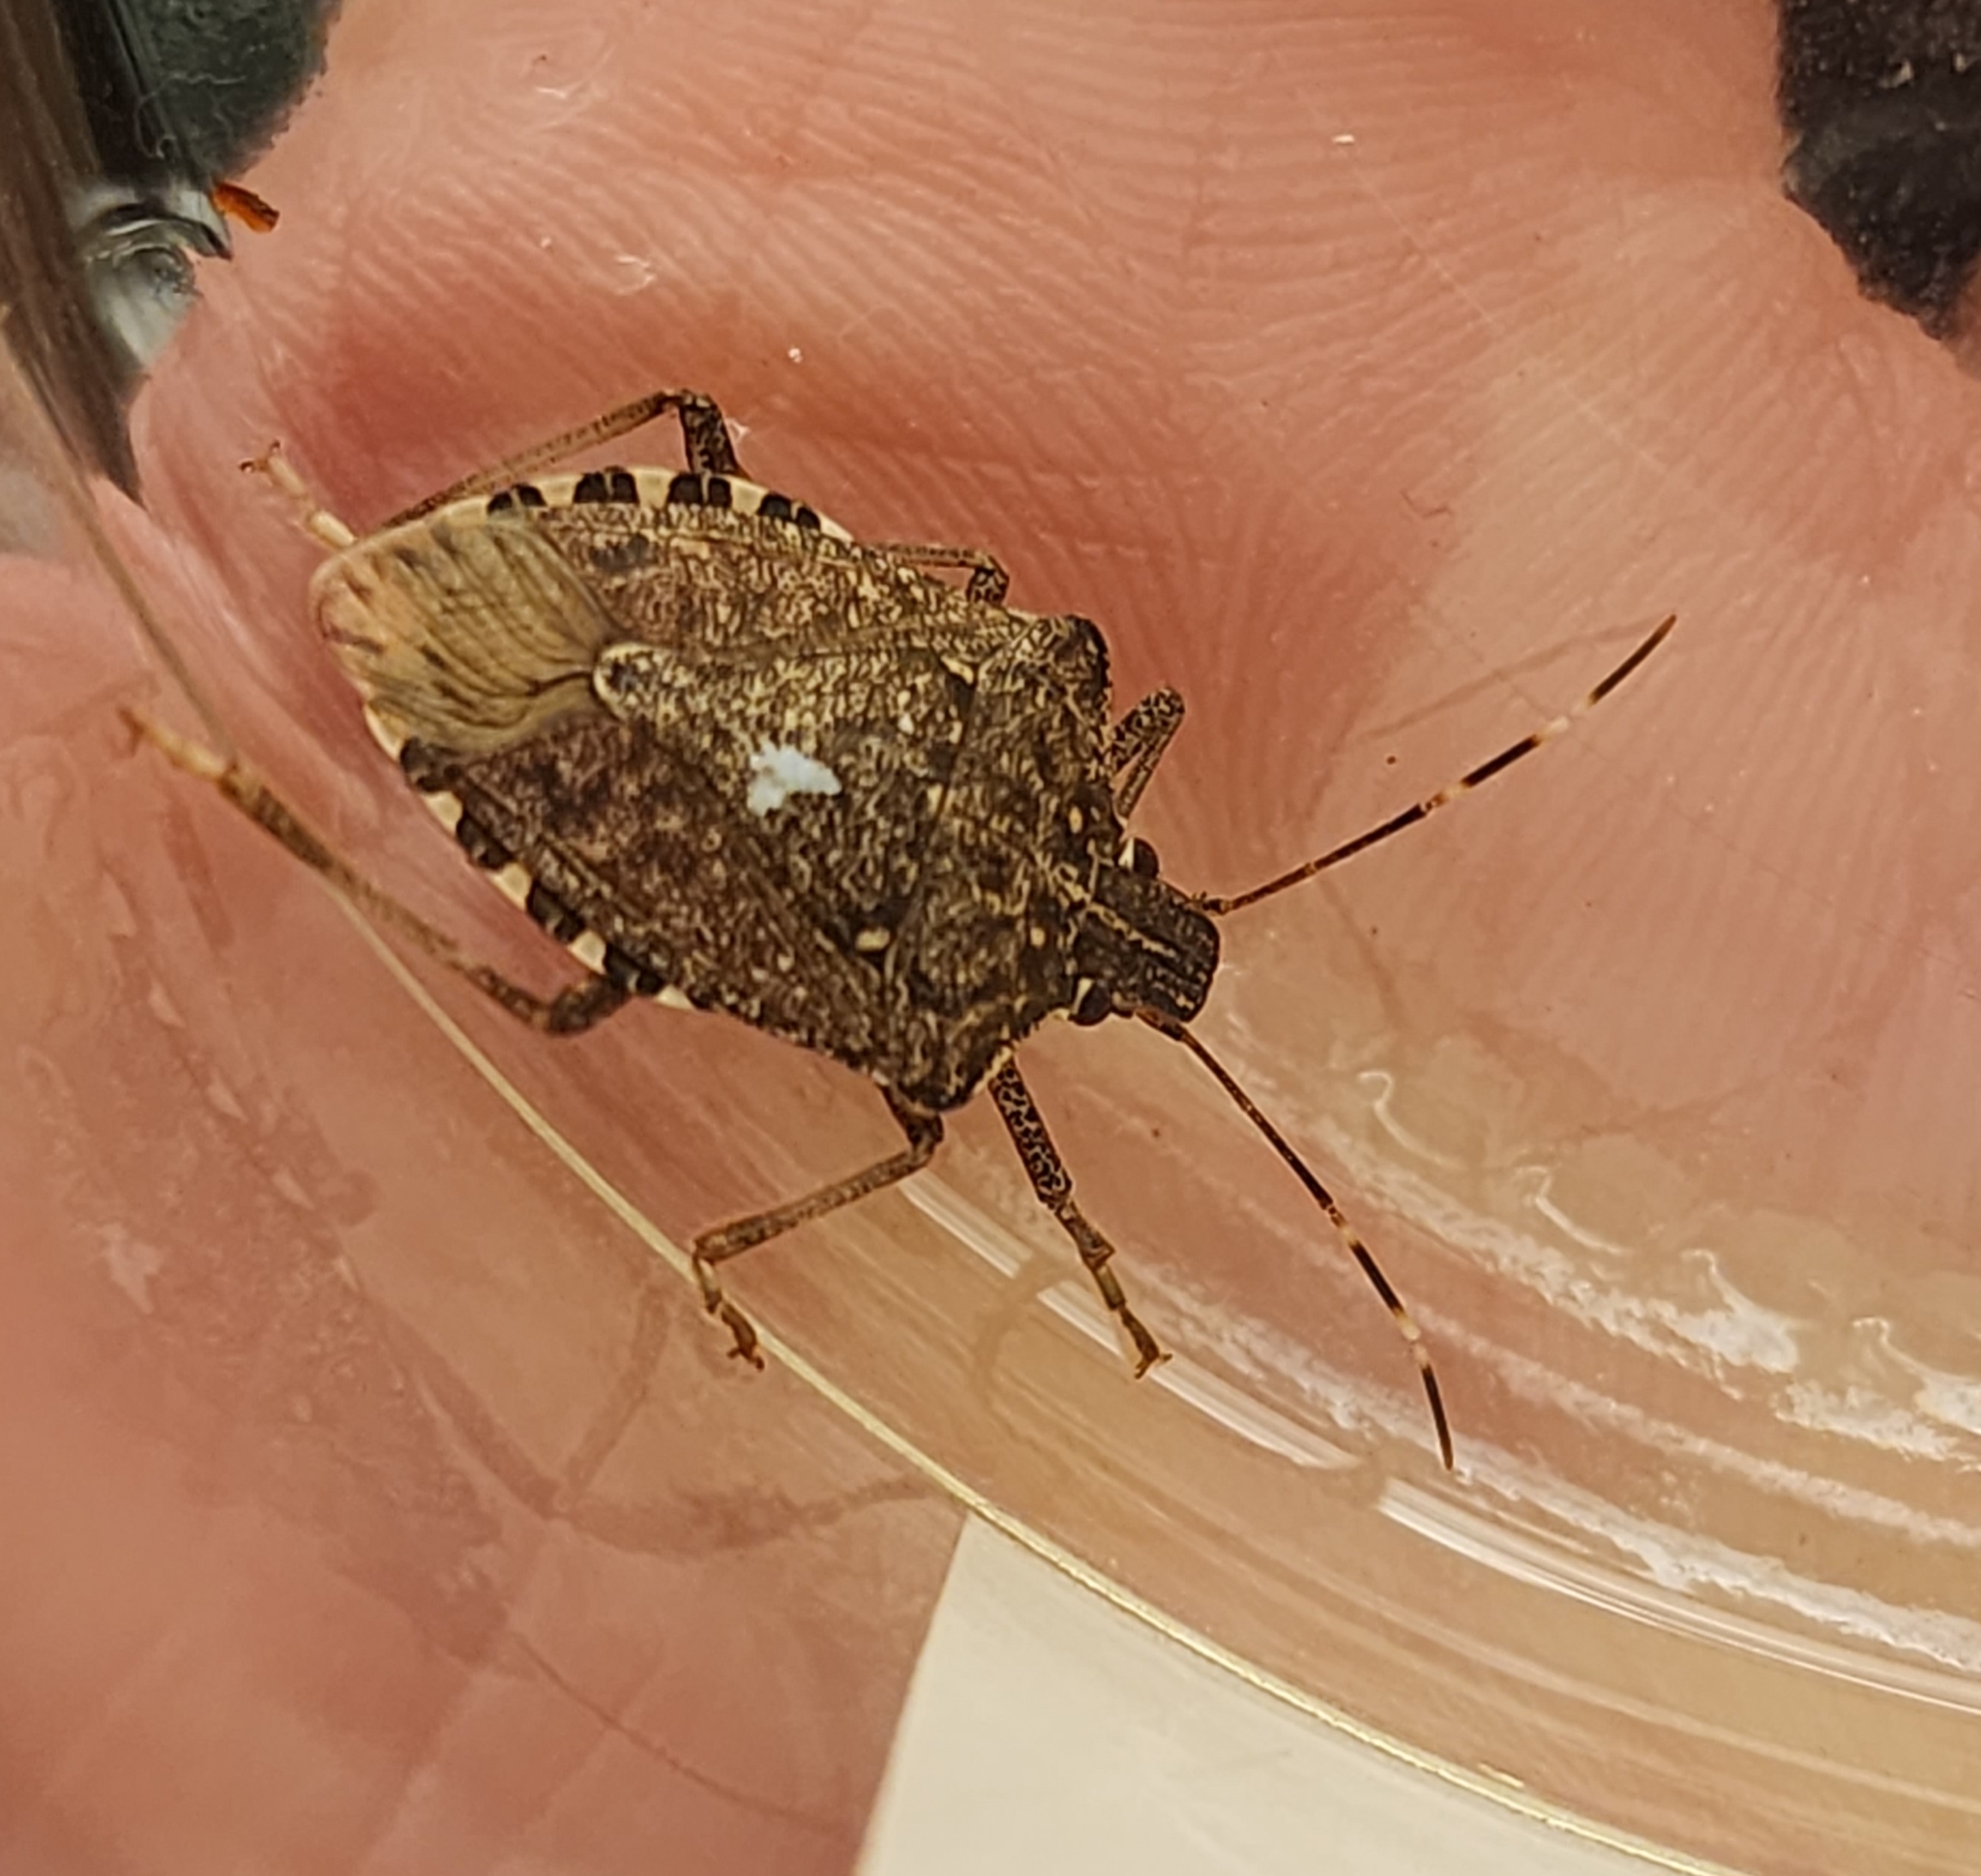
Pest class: stink_bug